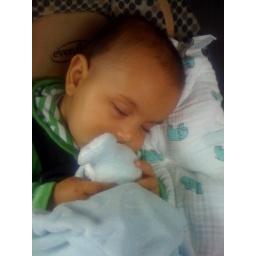
Laila asleep in the car with her elephant